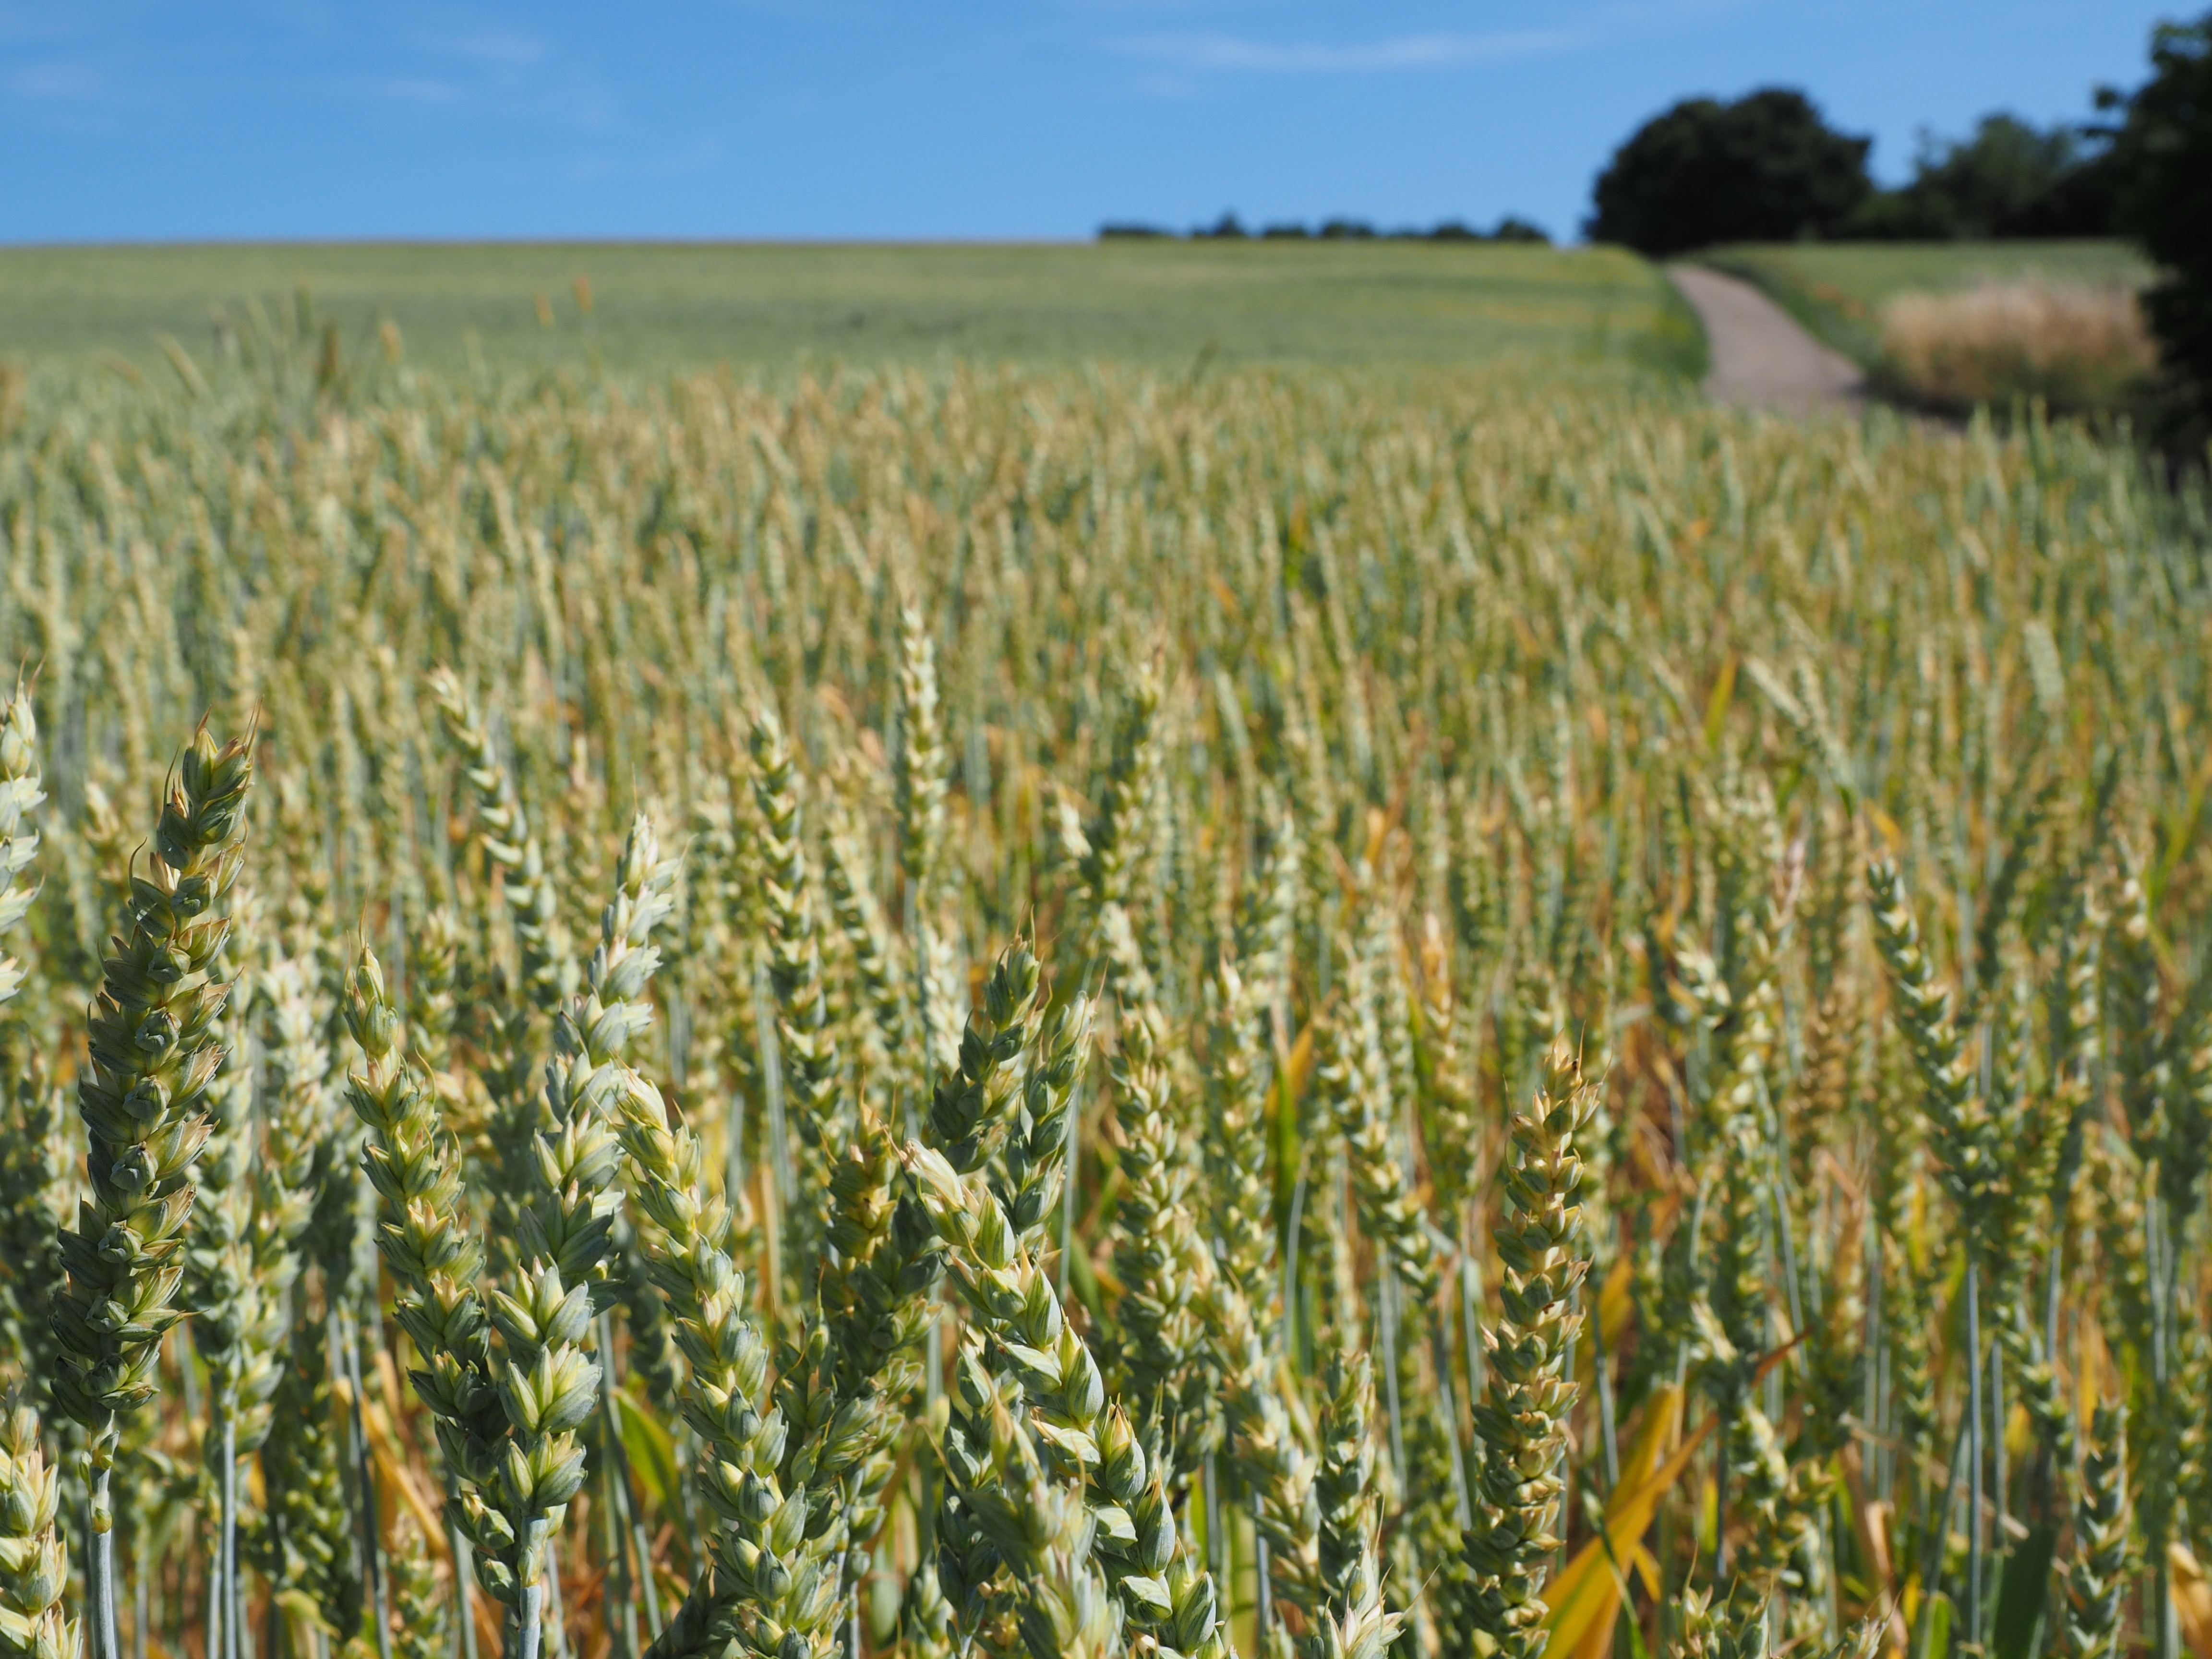
plant, field, meadow, barley, wheat, grain, prairie, food, crop, ear, agriculture, cereal, wheat field, grassland, rye, cornfield, cereals, poaceae, licorice, flowering plant, commodity, triticale, triticum aestivum, grass family, land plant, phragmites, food grain, awnless, genus triticum l, common wheat, bread wheat, seed wheat